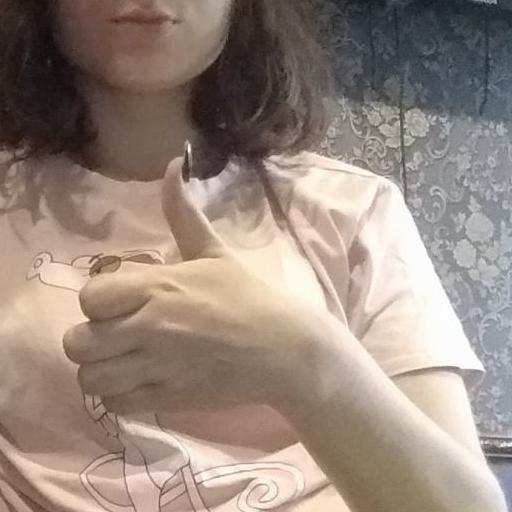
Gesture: like